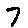
Label: 7